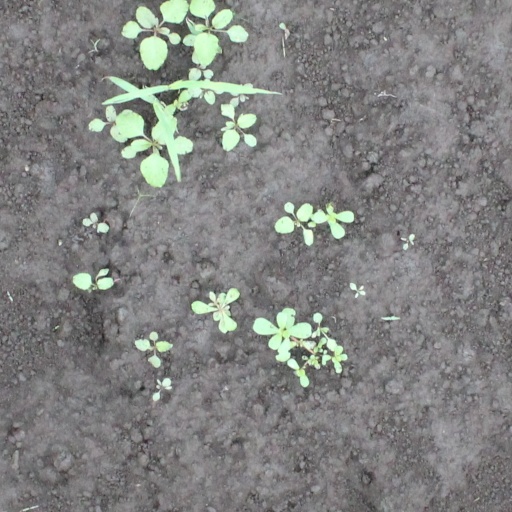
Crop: soybean